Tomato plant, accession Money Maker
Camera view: tilt-top (135 deg); turntable rotation: 60 degrees
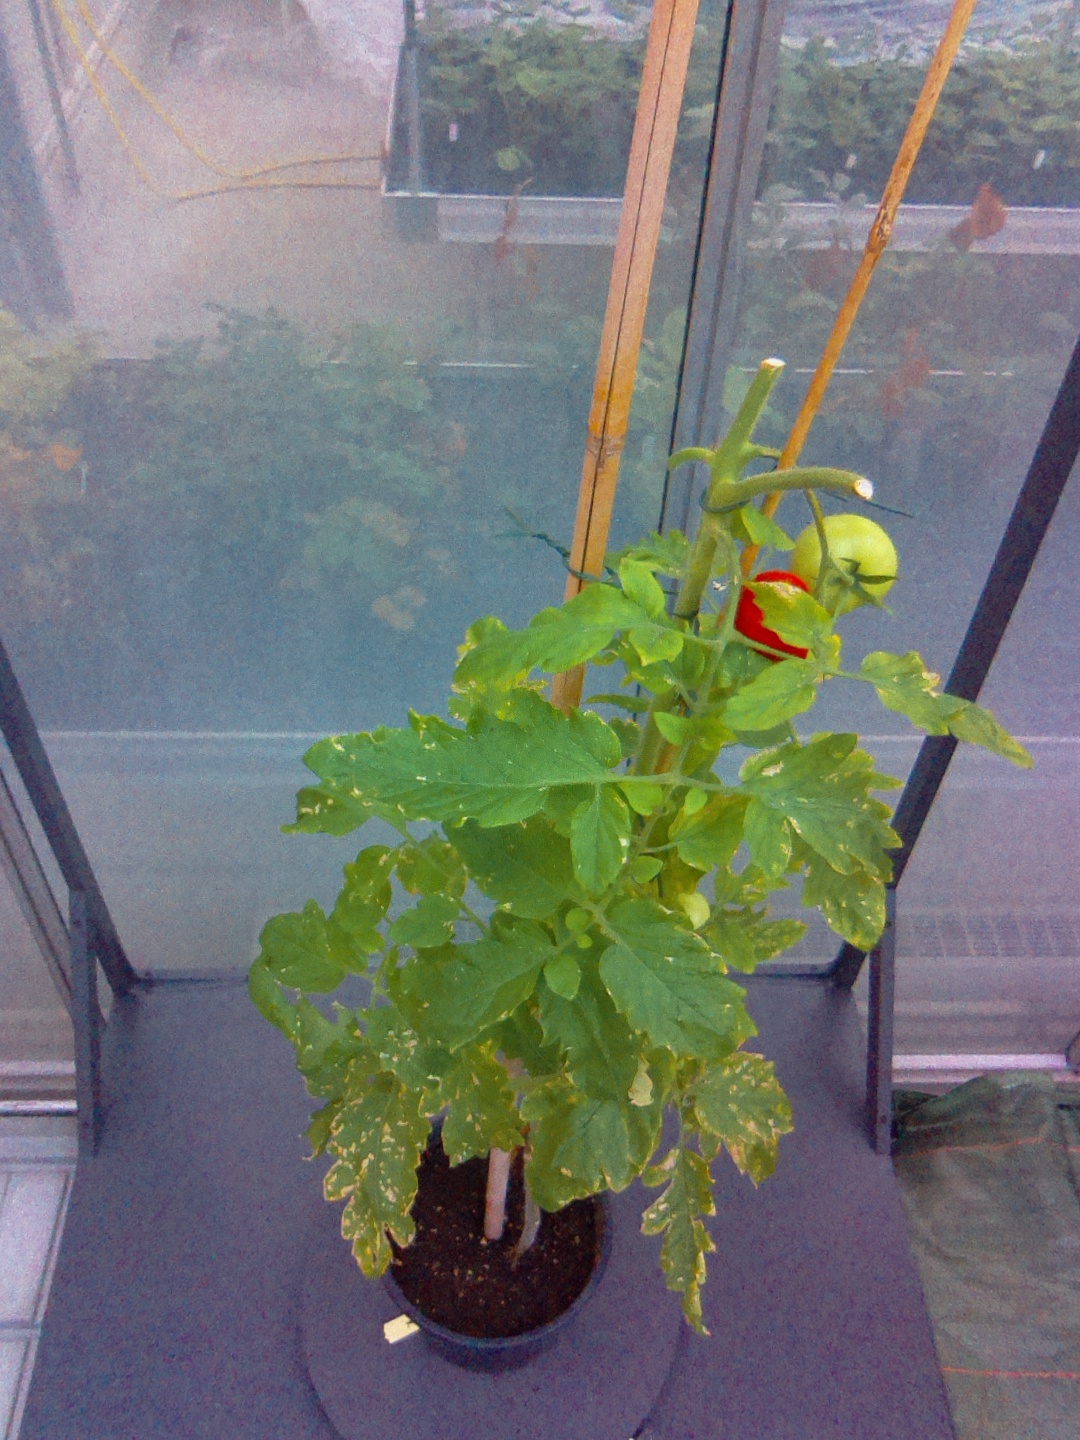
BBCH growth stage 88: 80%-90% of fruits show typical fully ripe color